Latvia in the Eurovision Song Contest 2016

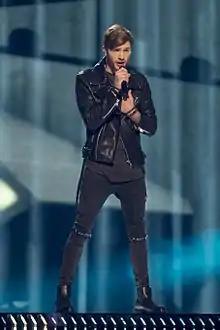
Justs during a rehearsal before the second semi-final

According to Eurovision rules, all nations with the exceptions of the host country and the "Big Five" (France, Germany, Italy, Spain and the United Kingdom) are required to qualify from one of two semi-finals in order to compete for the final; the top ten countries from each semi-final progress to the final. The European Broadcasting Union (EBU) split up the competing countries into six different pots based on voting patterns from previous contests, with countries with favourable voting histories put into the same pot. On 25 January 2016, a special allocation draw was held which placed each country into one of the two semi-finals, as well as which half of the show they would perform in. Latvia was placed into the second semi-final, held on 12 May 2016, and was scheduled to perform in the first half of the show.